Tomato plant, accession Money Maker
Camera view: horizontal (90 deg, fisheye); turntable rotation: 0 degrees
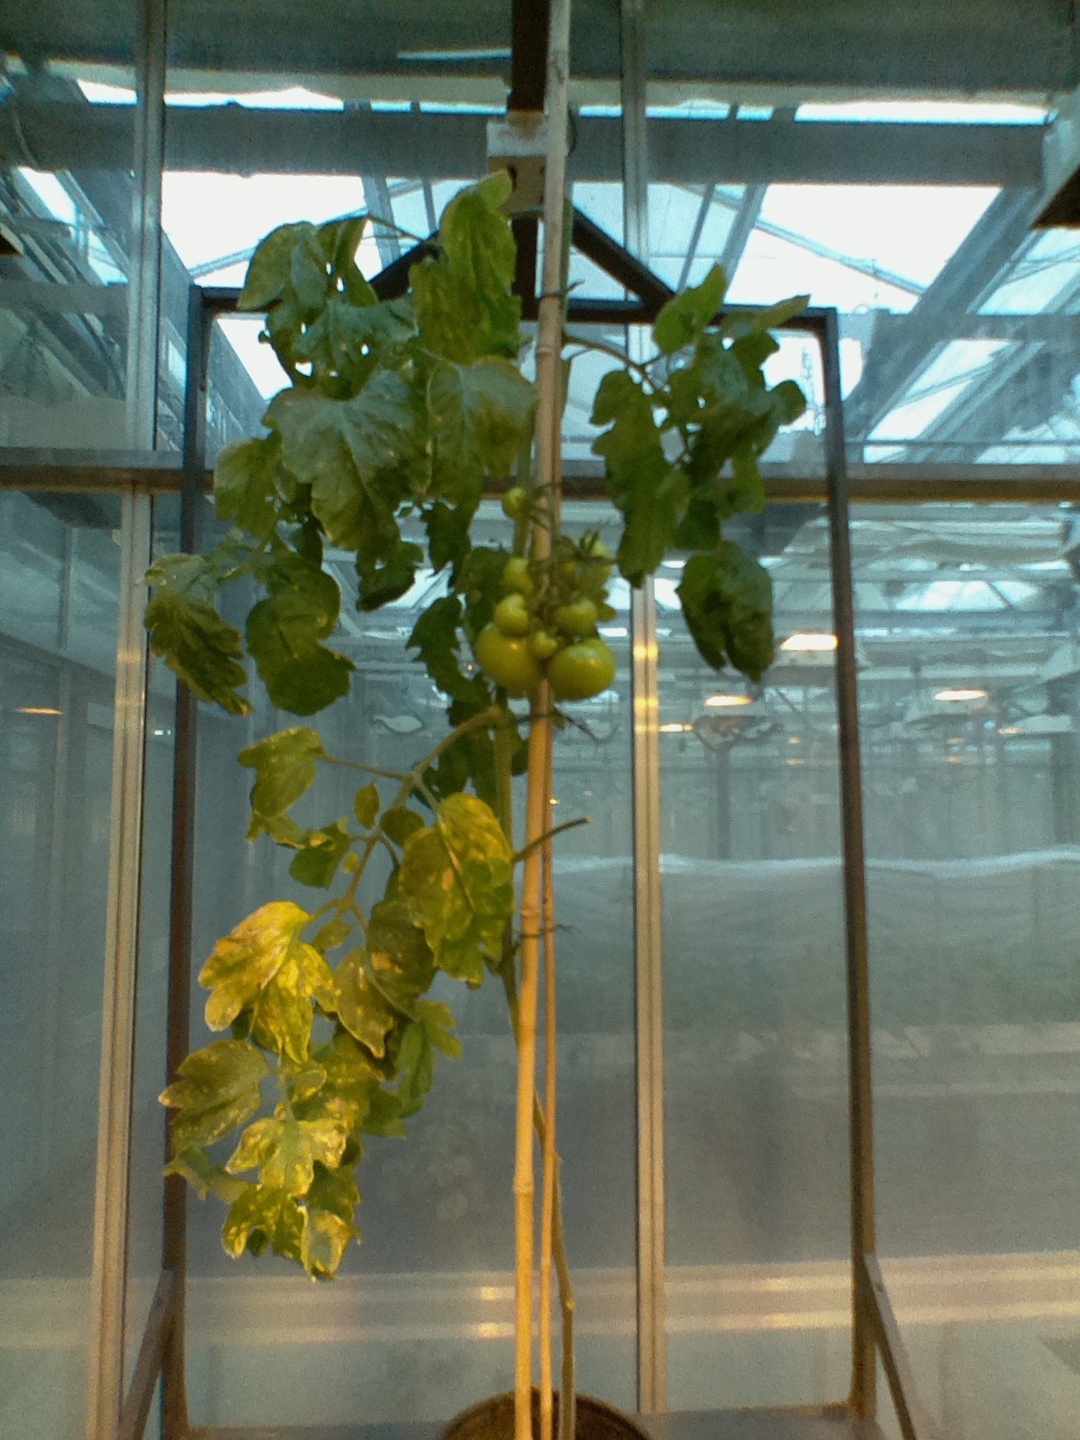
BBCH growth stage 79: 90% -100% of final fruit size